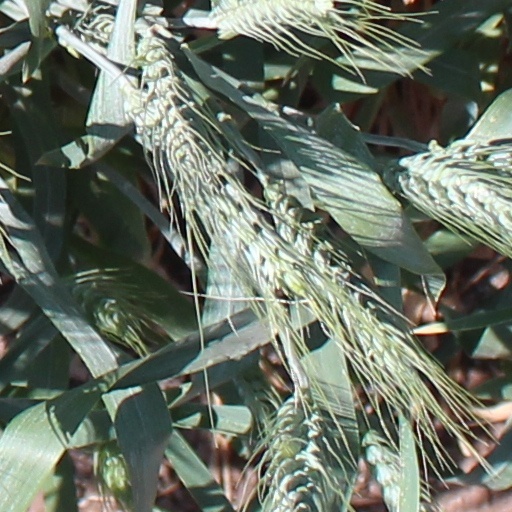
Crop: wheat